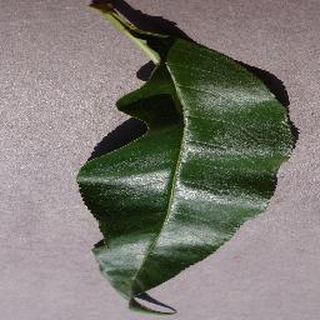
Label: healthy_peach